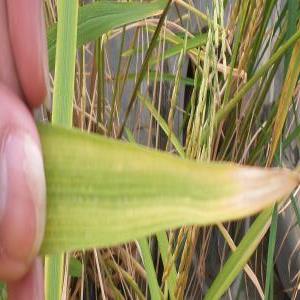
Disease: Bacterialblight